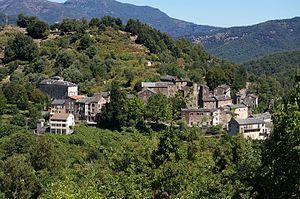
Stazzona est une commune française située dans la circonscription départementale de la Haute-Corse et le territoire de la collectivité de Corse. Le village appartient à la piève d'Orezza, en Castagniccia.